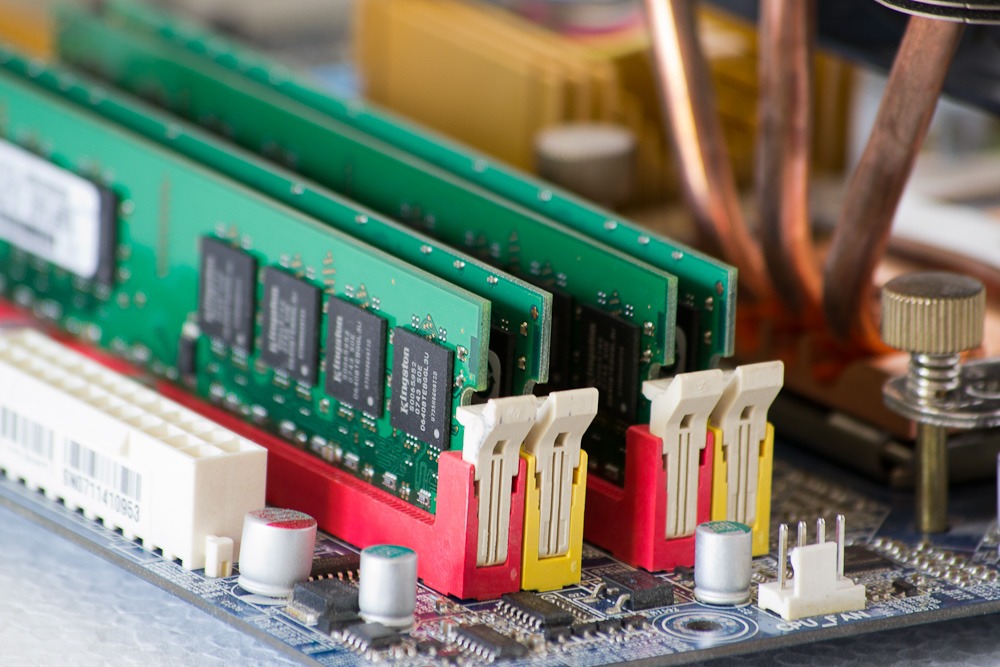
board, technology, memory, toy, current, electronics, components, lego, ram, circuit, ic, electrical engineering, conductors, transistor, personal computer hardware, memory chips, ram memory